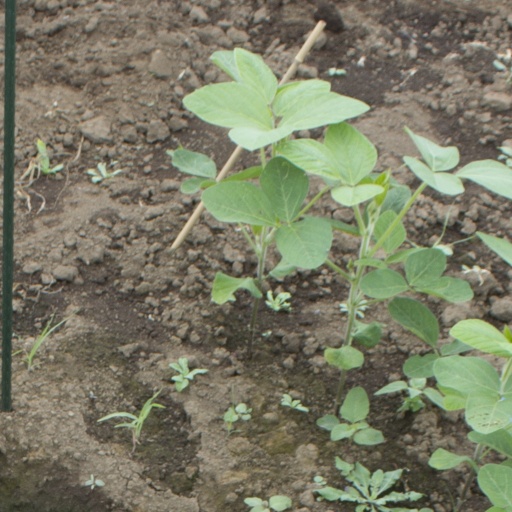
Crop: soybean